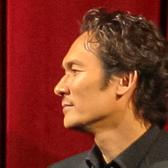
Age: 43